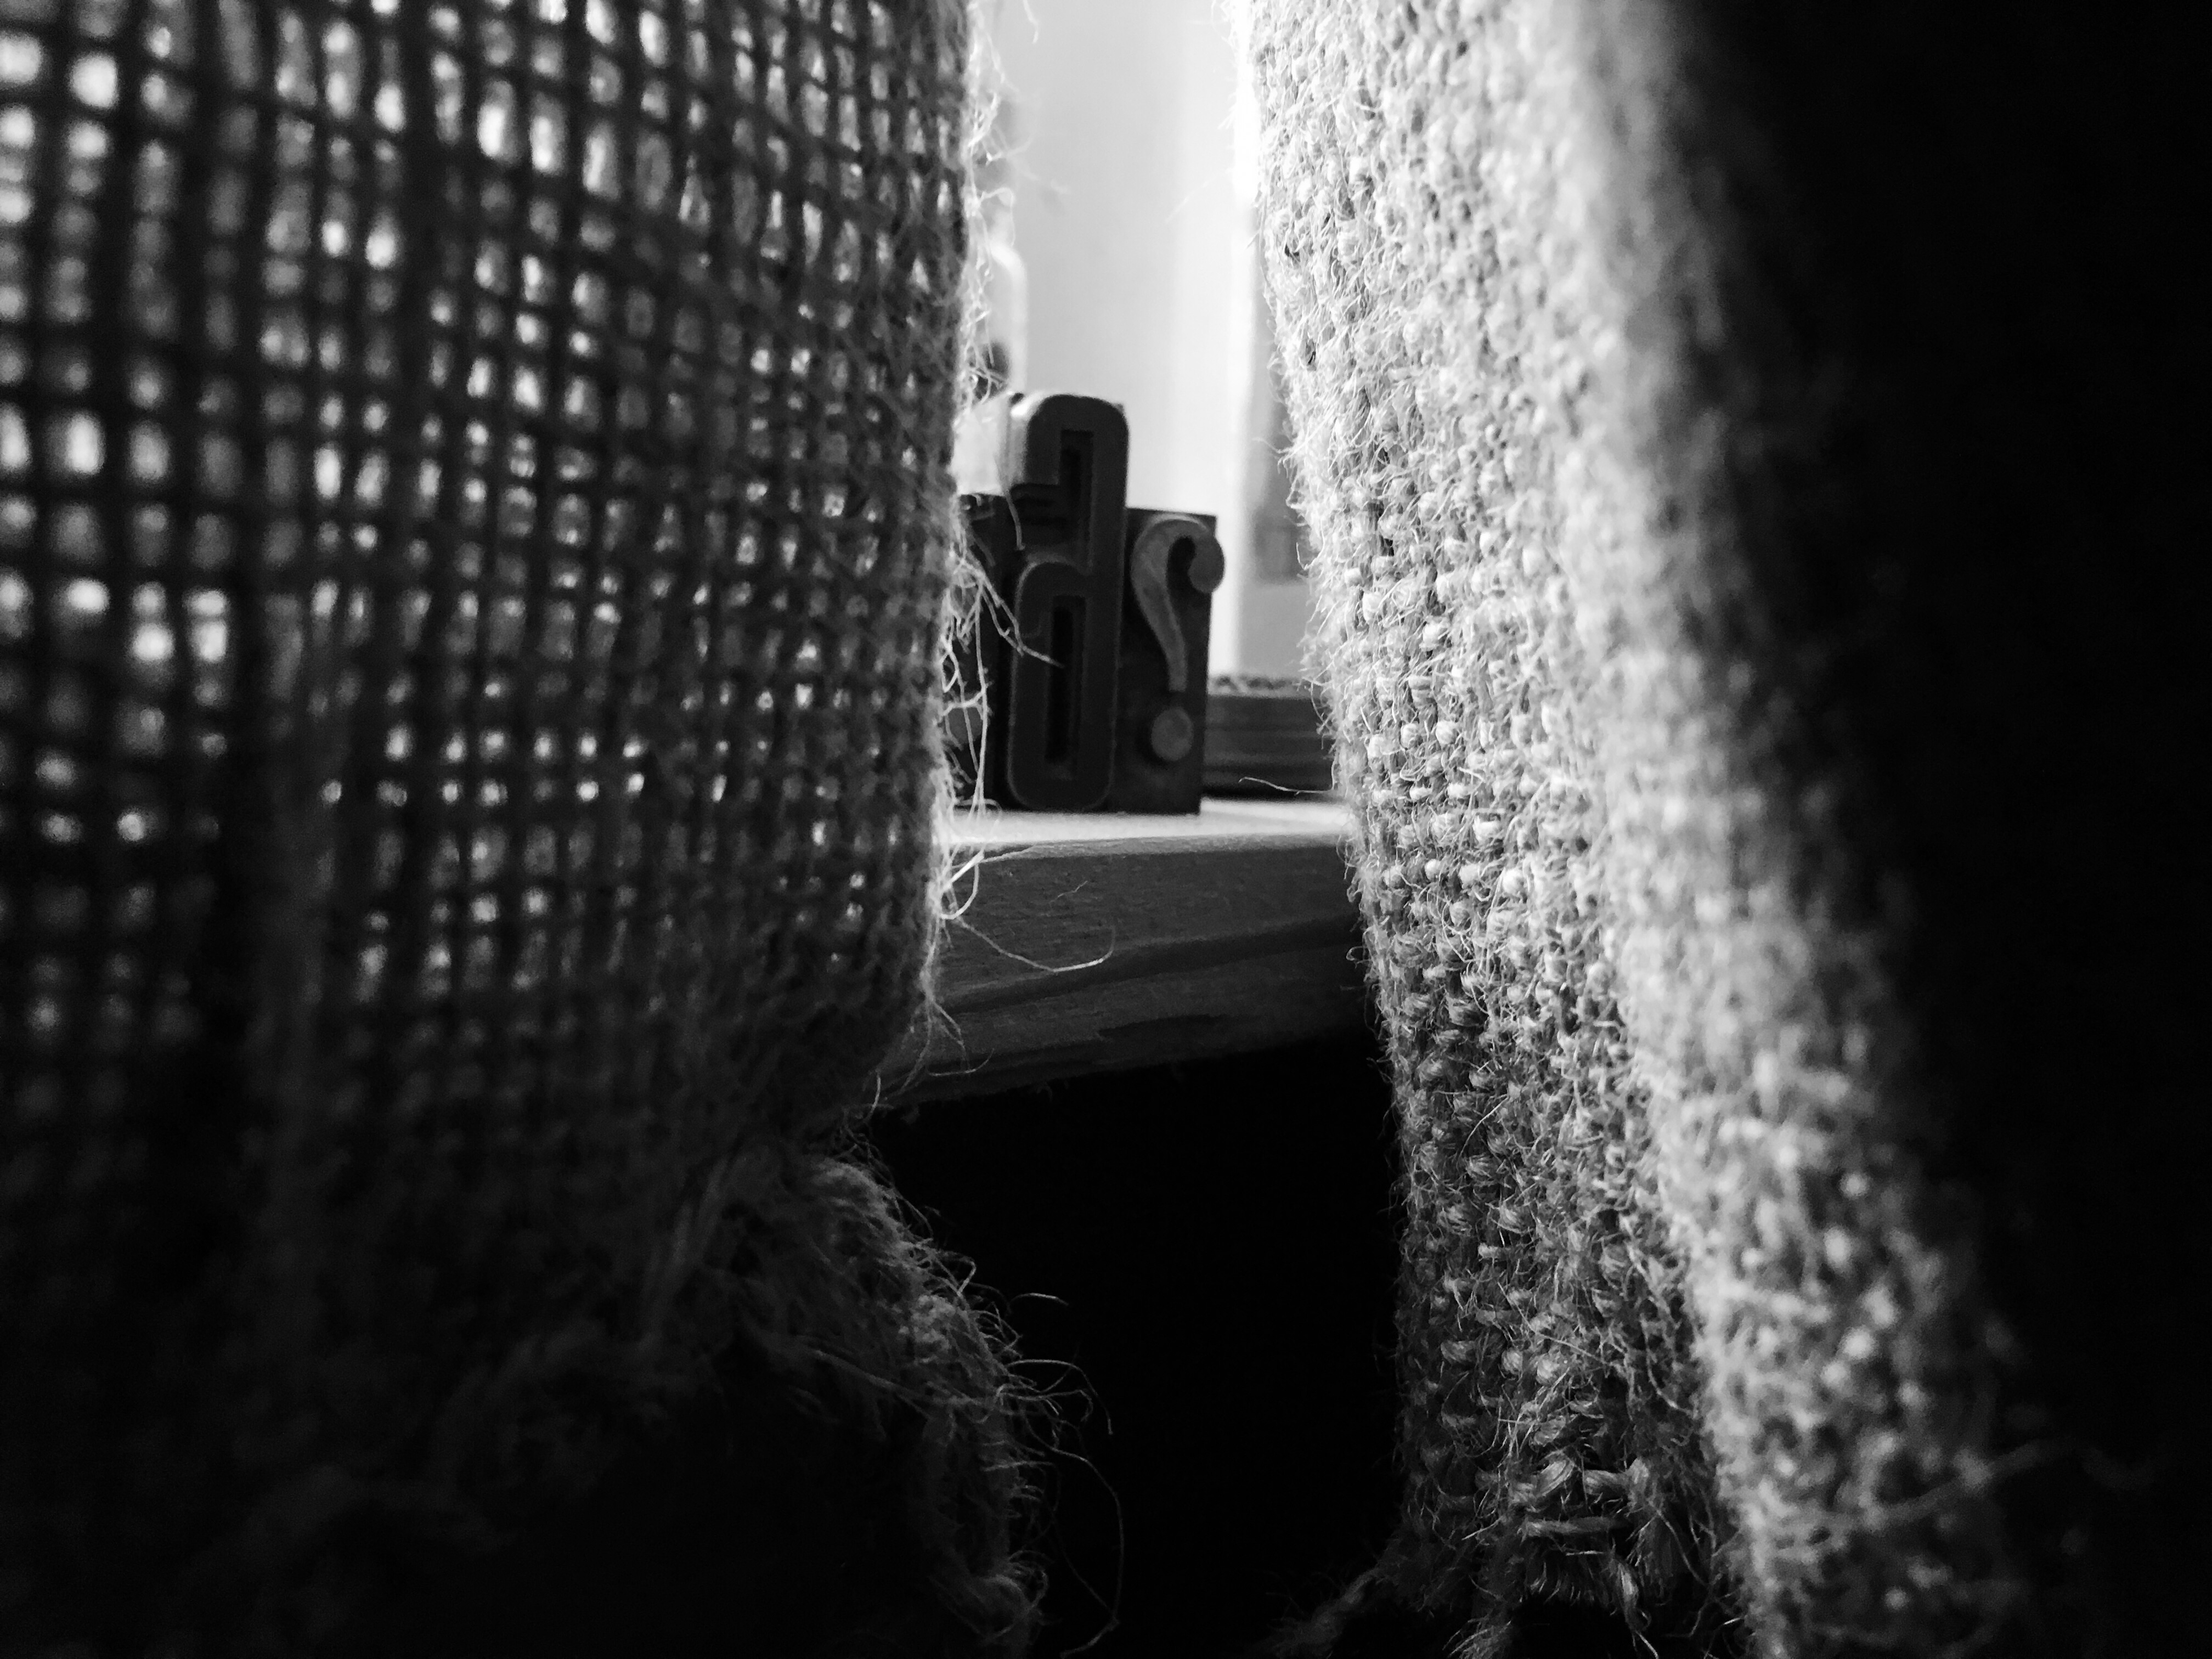
light, black and white, white, night, photography, sunlight, reflection, shadow, darkness, black, monochrome, shape, monochrome photography, film noir